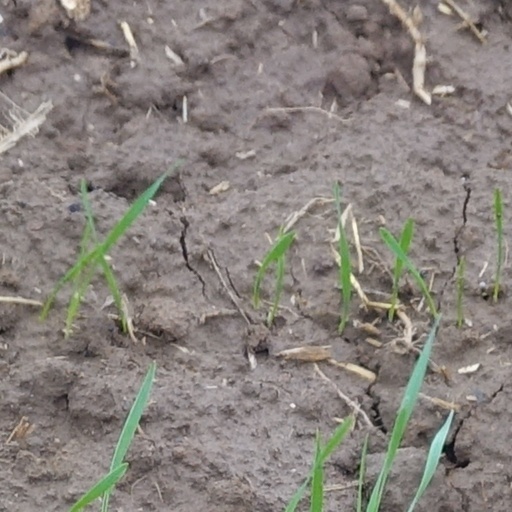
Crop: wheat